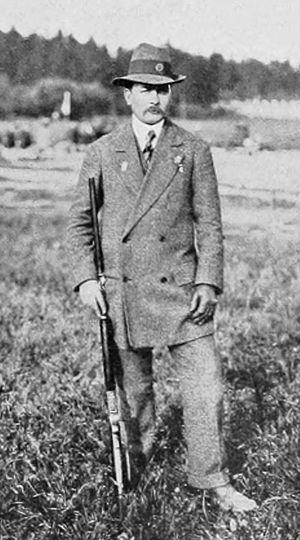
Paul Colas, né le 6 mai 1880 dans le 18ᵉ arrondissement de Paris, ville où il est mort le 9 septembre 1956 dans le 8ᵉ arrondissement, est un tireur sportif français.